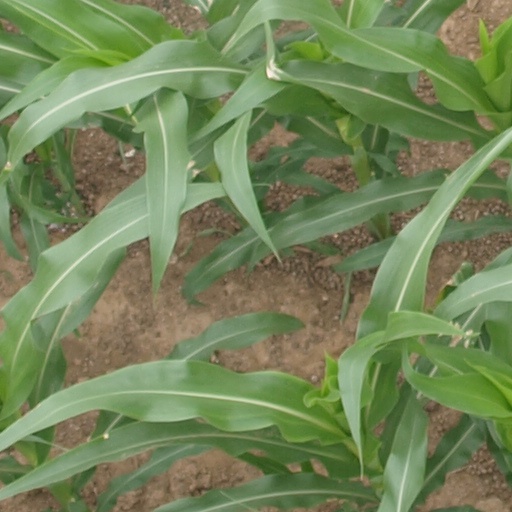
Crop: maize; corn